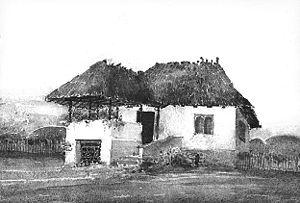
Old house that could be seen in Ploieşti (Judeţul Prahova, Romania) until the beginning of the XXth century. Painter: Toma T. Socolescu We are the only heirs and descendants of Toma T. Socolescu (died in 1960 in Bucharest) and therefore owner of all his intellectual rights.
Toma T. Socolescu fut un architecte roumain majeur. Pilier de l'architecture roumaine du début du XXᵉ siècle jusqu'à la Seconde Guerre mondiale, il a consacré toute sa vie à sa région de Prahova et particulièrement à la ville de Ploiești. Il contribuera aussi largement à la vie culturelle de son pays.